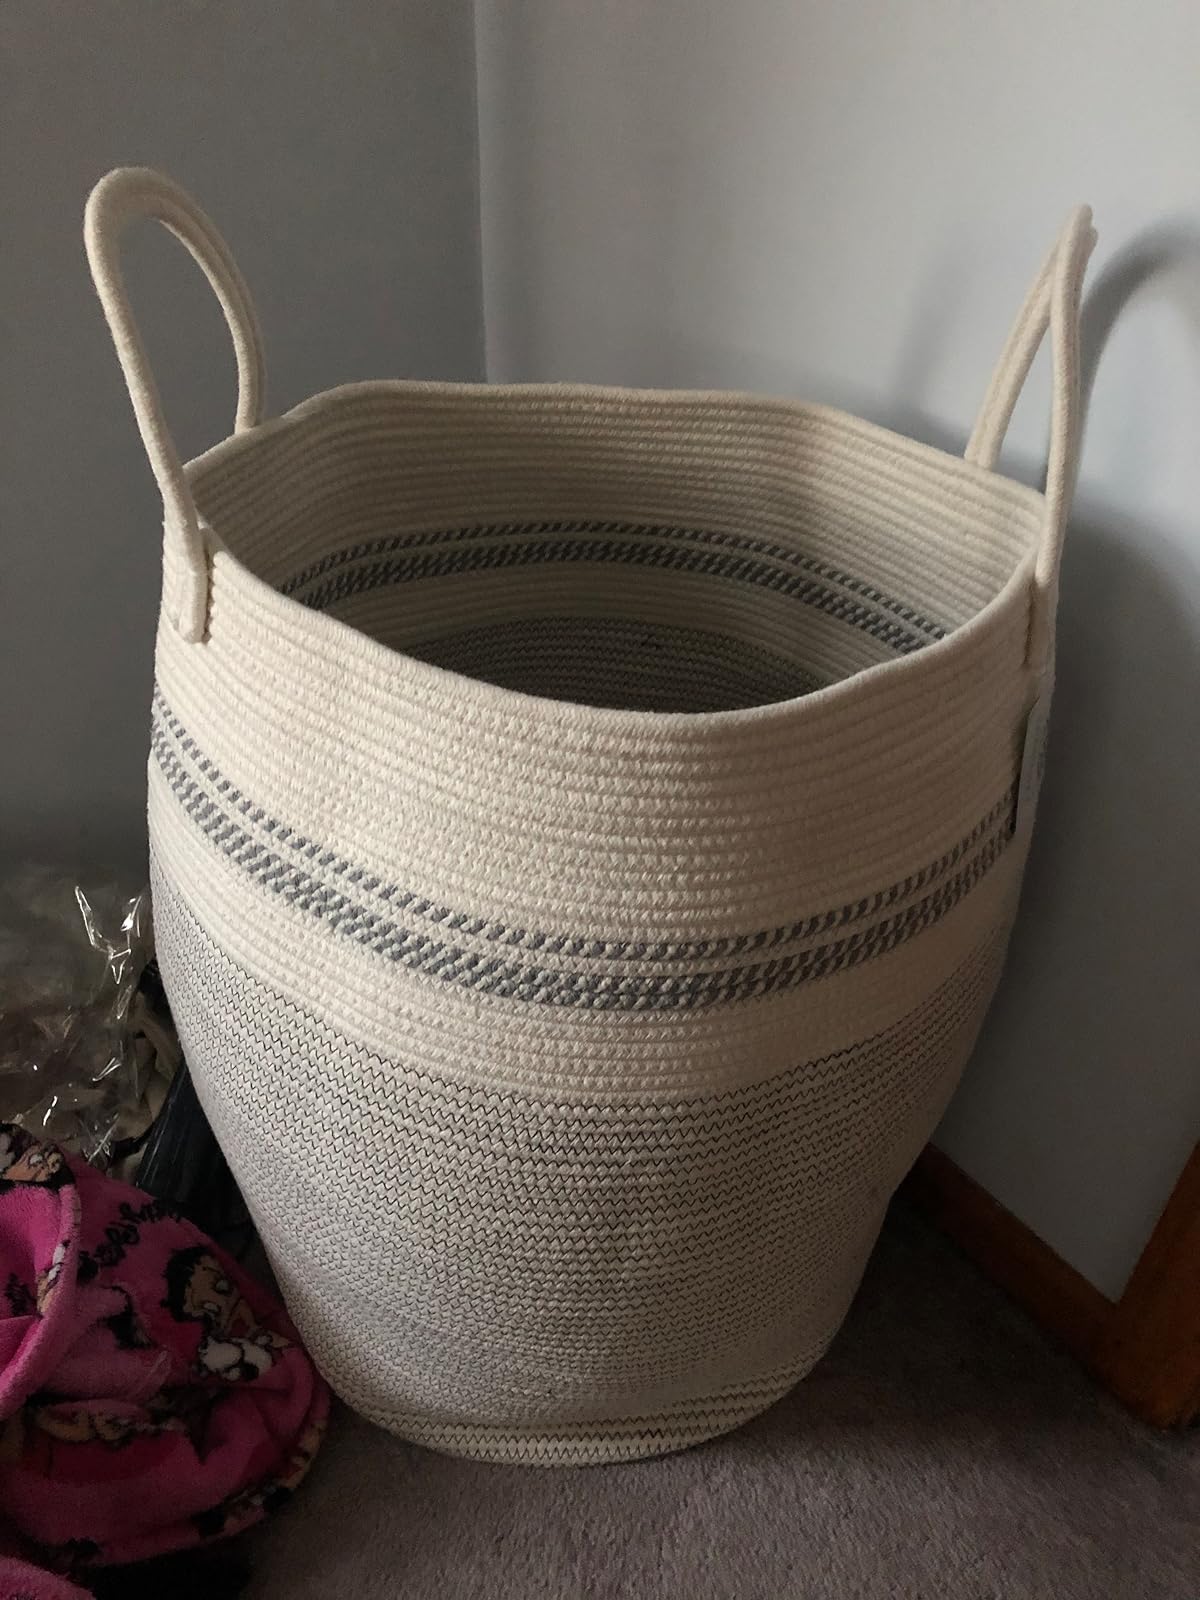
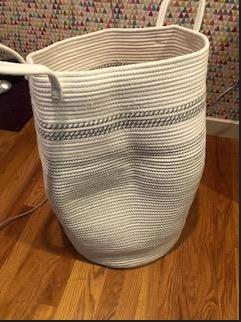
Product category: items_hamper
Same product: yes